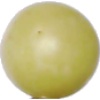
Label: Grape White 2